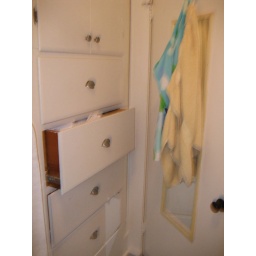
bathroom in house - built in drawers